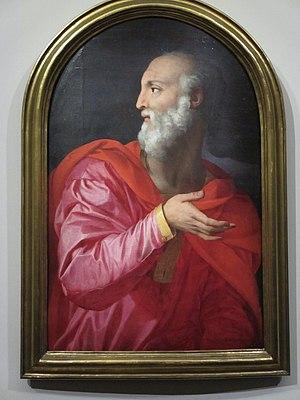
Saint Côme
L'affaire de présumés faux tableaux d'art ancien est une affaire criminelle concernant plusieurs tableaux de maîtres anciens inondant le marché de l'art international et signalés comme étant des faux par une lettre anonyme adressée à la justice française en 2015.
Angelo di Cosimo ou Agnolo di Cosimo dit le Bronzino ou Agnolo Bronzino est un peintre maniériste italien. Il était le fils adoptif et apprenti de Pontormo, et aussi l'élève de Girolamo Genga. Il devrait son surnom à son teint sombre ou à la couleur de ses cheveux. Son disciple et fils adoptif, Alessandro Allori, était également surnommé « il Bronzino ».
La collection Alana est une collection privée appartenant à Álvaro Saieh et Ana Guzmán, conservée à Newark, rassemblant des œuvres d'artistes primitifs et de la Renaissance italienne.